Israeli–Palestinian peace process

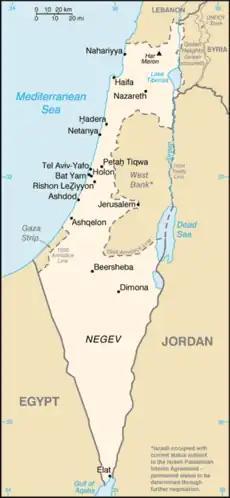
The 1949 Green Line borders

From December 2006 to mid-September 2008, Israeli Prime Minister Ehud Olmert and President Mahmoud Abbas of the Palestinian Authority met 36 times; there were also lower-level talks. In 2007 Olmert welcomed the Arab League's re-endorsement of the Arab Peace Initiative. In his bid to negotiate a peace accord and establish a Palestinian state, Olmert proposed a plan to the Palestinians. The centerpiece of Olmert's detailed proposal is the suggested permanent border, which would be based on an Israeli withdrawal from most of the West Bank. Olmert proposed annexing at least 6.3% of Palestinian territory, in exchange for 5.8% of Israeli land, with Palestinians receiving alternative land in the Negev, adjacent to the Gaza Strip, as well as territorial link, under Israeli sovereignty, for free passage between Gaza and the West Bank. Israel insisted on retaining an armed presence in the future Palestinian state. Under Abbas's offer, more than 60 percent of settlers would stay in place. Olmert, for his part, was presenting a plan in which the most sparsely populated settlements would be evacuated. Olmert and Abbas both acknowledged that reciprocal relations would be necessary, not hermetic separation. They also acknowledged the need to share a single business ecosystem, while cooperating intensively on water, security, bandwidth, banking, tourism and much more. Regarding Jerusalem the leaders agreed that Jewish neighborhoods should remain under Israeli sovereignty, while Arab neighborhoods would revert to Palestinian sovereignty. The Palestinians asked for clarifications of the territorial land swap since they were unable to ascertain what land his percentages affected, since Israeli and Palestinian calculations of the West Bank differ by several hundred square kilometres. For them, in lieu of such clarifications, Olmert's 6.3–6.8% annexation might work out closer to 8.5%, 4 times the 1.9% limit the Palestinians argued a swap should not exceed. The talks ended with both sides claiming the other side dropped follow-up contacts.